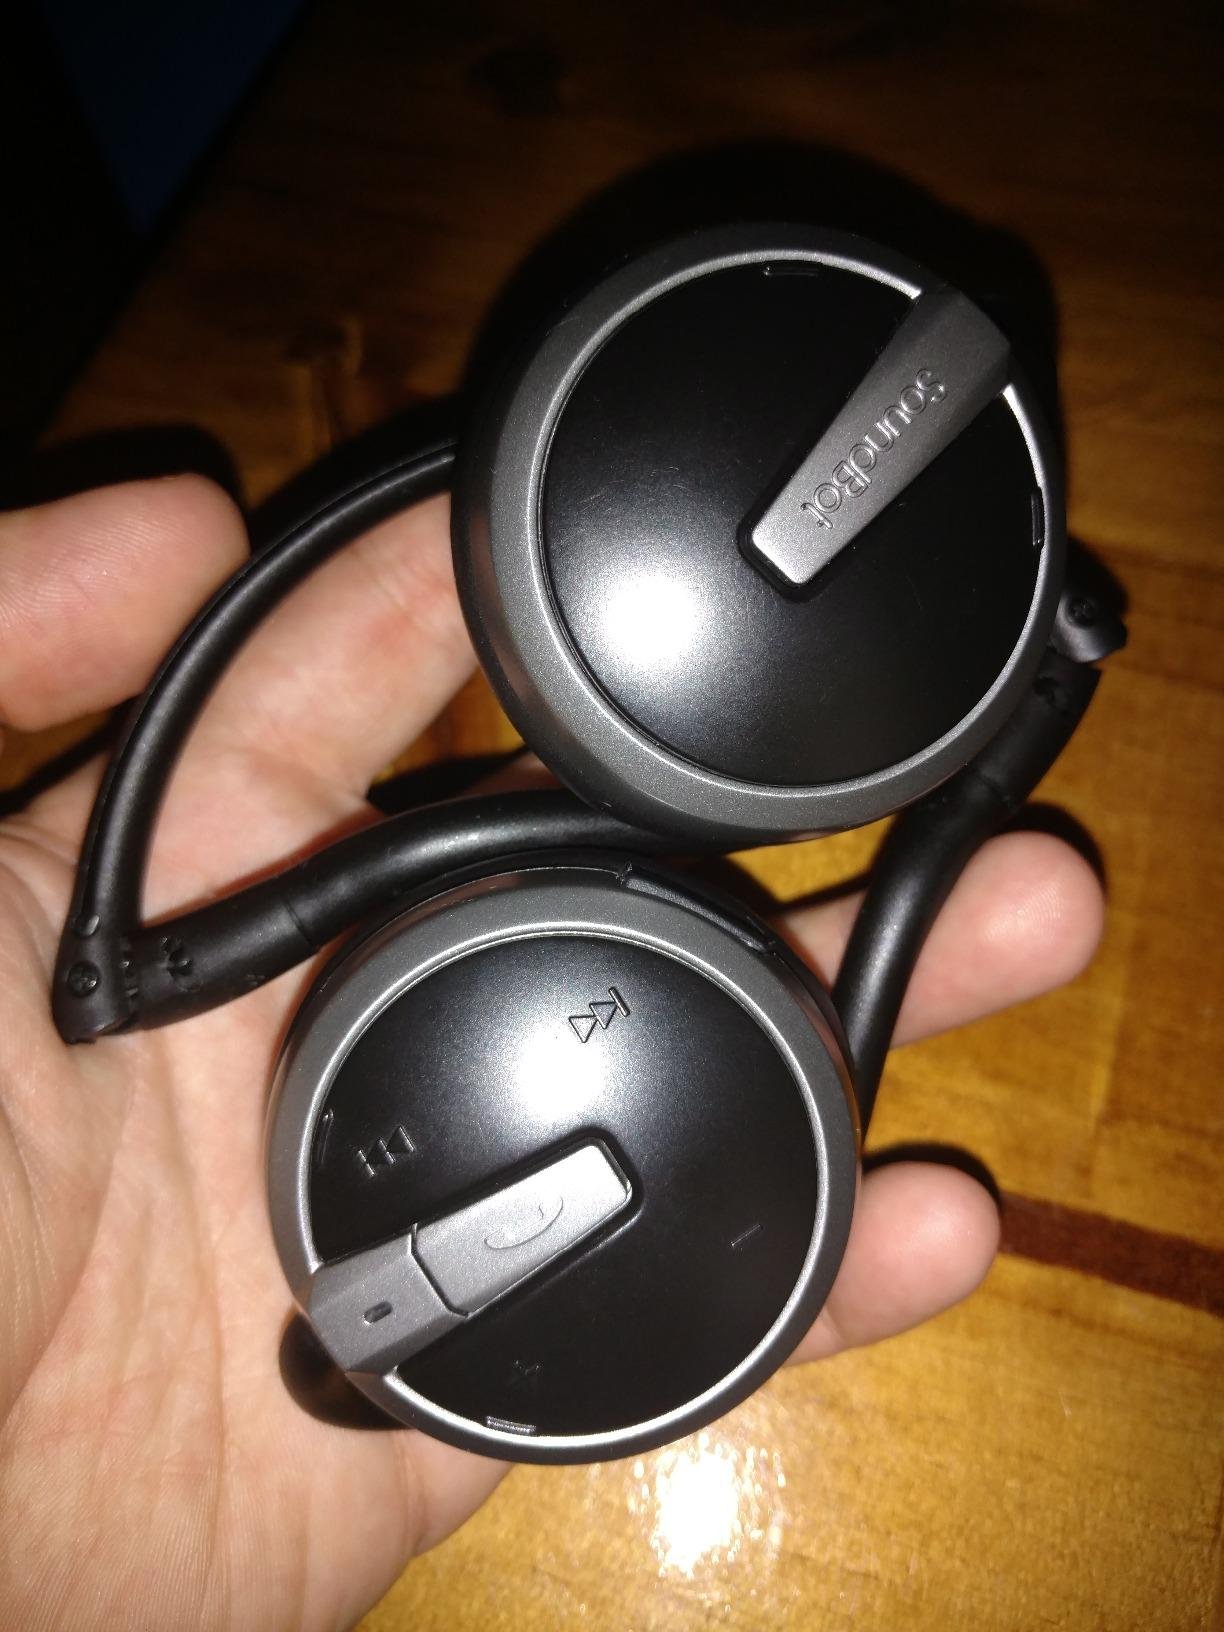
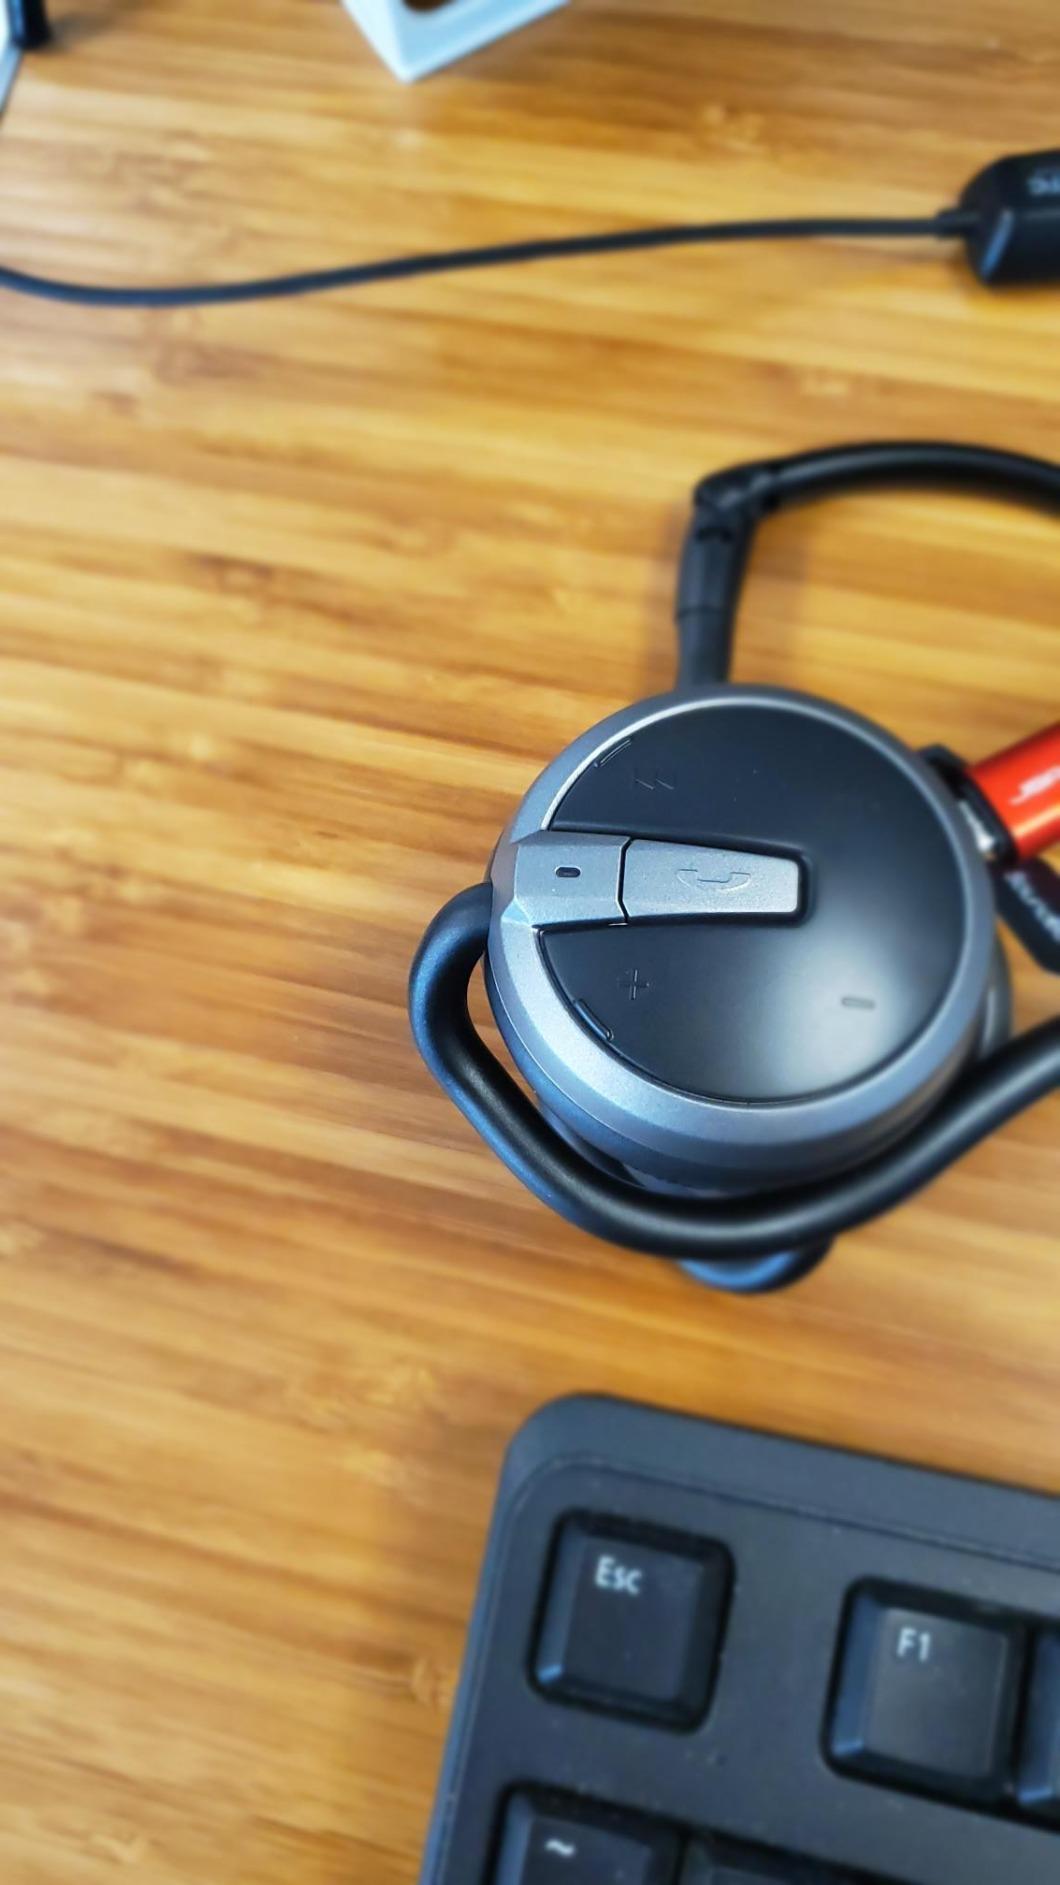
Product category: headphones
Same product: yes